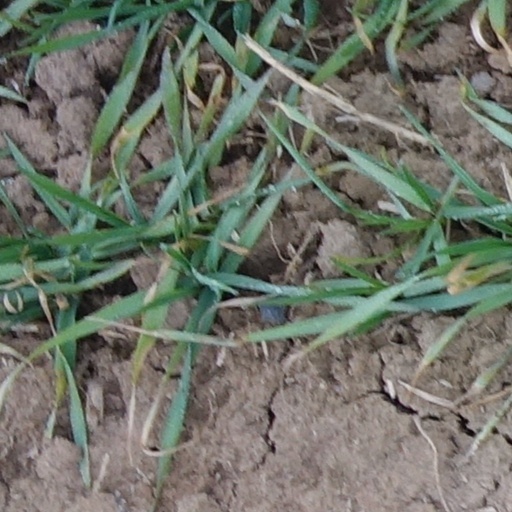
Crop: wheat